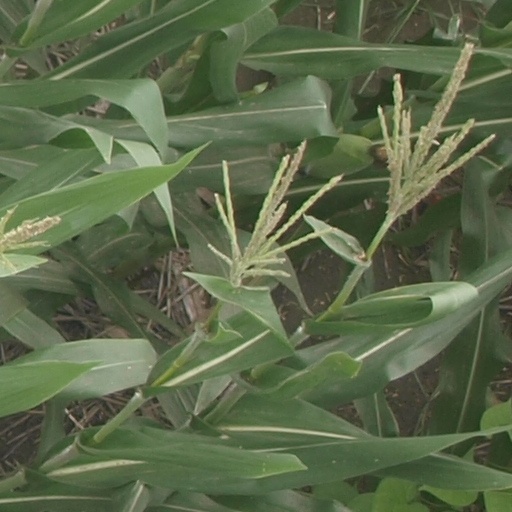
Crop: maize; corn